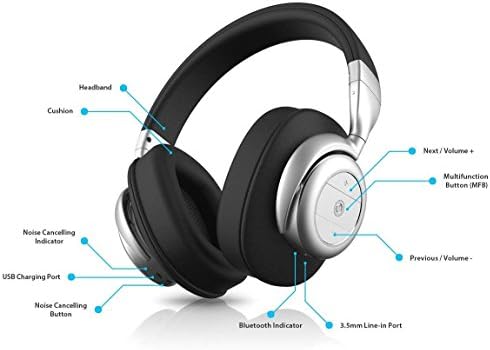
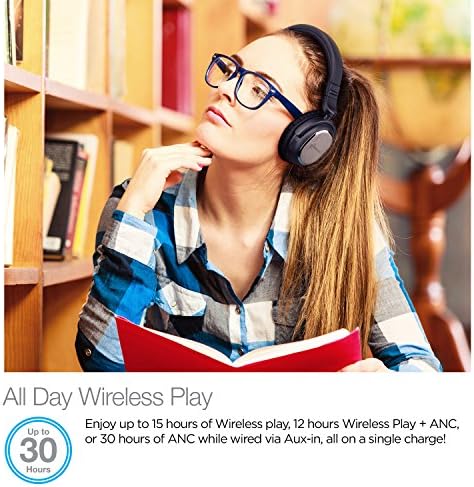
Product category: headphones
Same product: no